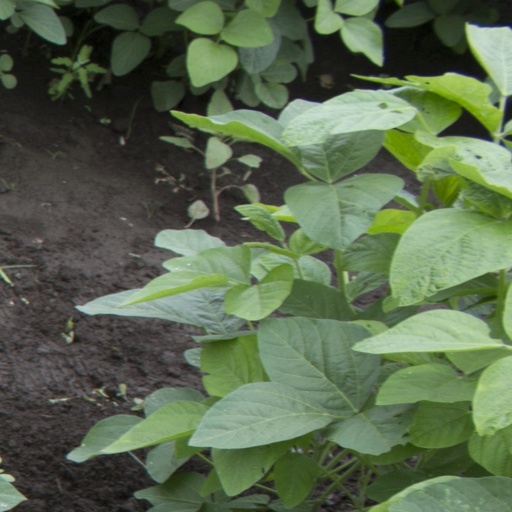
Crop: soybean